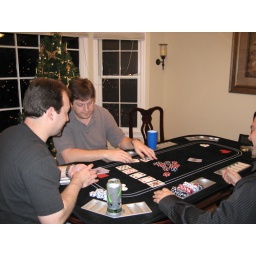
The boys playing...I was helping make pigs in a blanket and Laurie was making another drink....